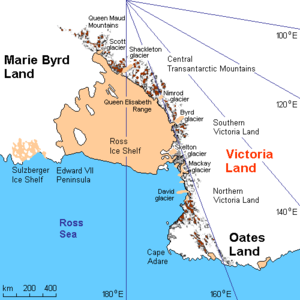
Victoria Land
Kort over Victoria Land
Victoria Land er et landområde på det antarktiske kontinent beliggende vest for Rosshavet og øst for Wilkes Land. Området blev opdaget af James Clark Ross i januar 1841 og navngivet efter dronning Victoria af Storbritannien. En anden opdagelsesrejsende i området var Douglas Mawson.